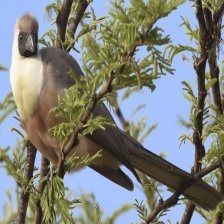
Species: GO AWAY BIRD
Scientific name: CORYTHAIXOIDES CONCOLOR